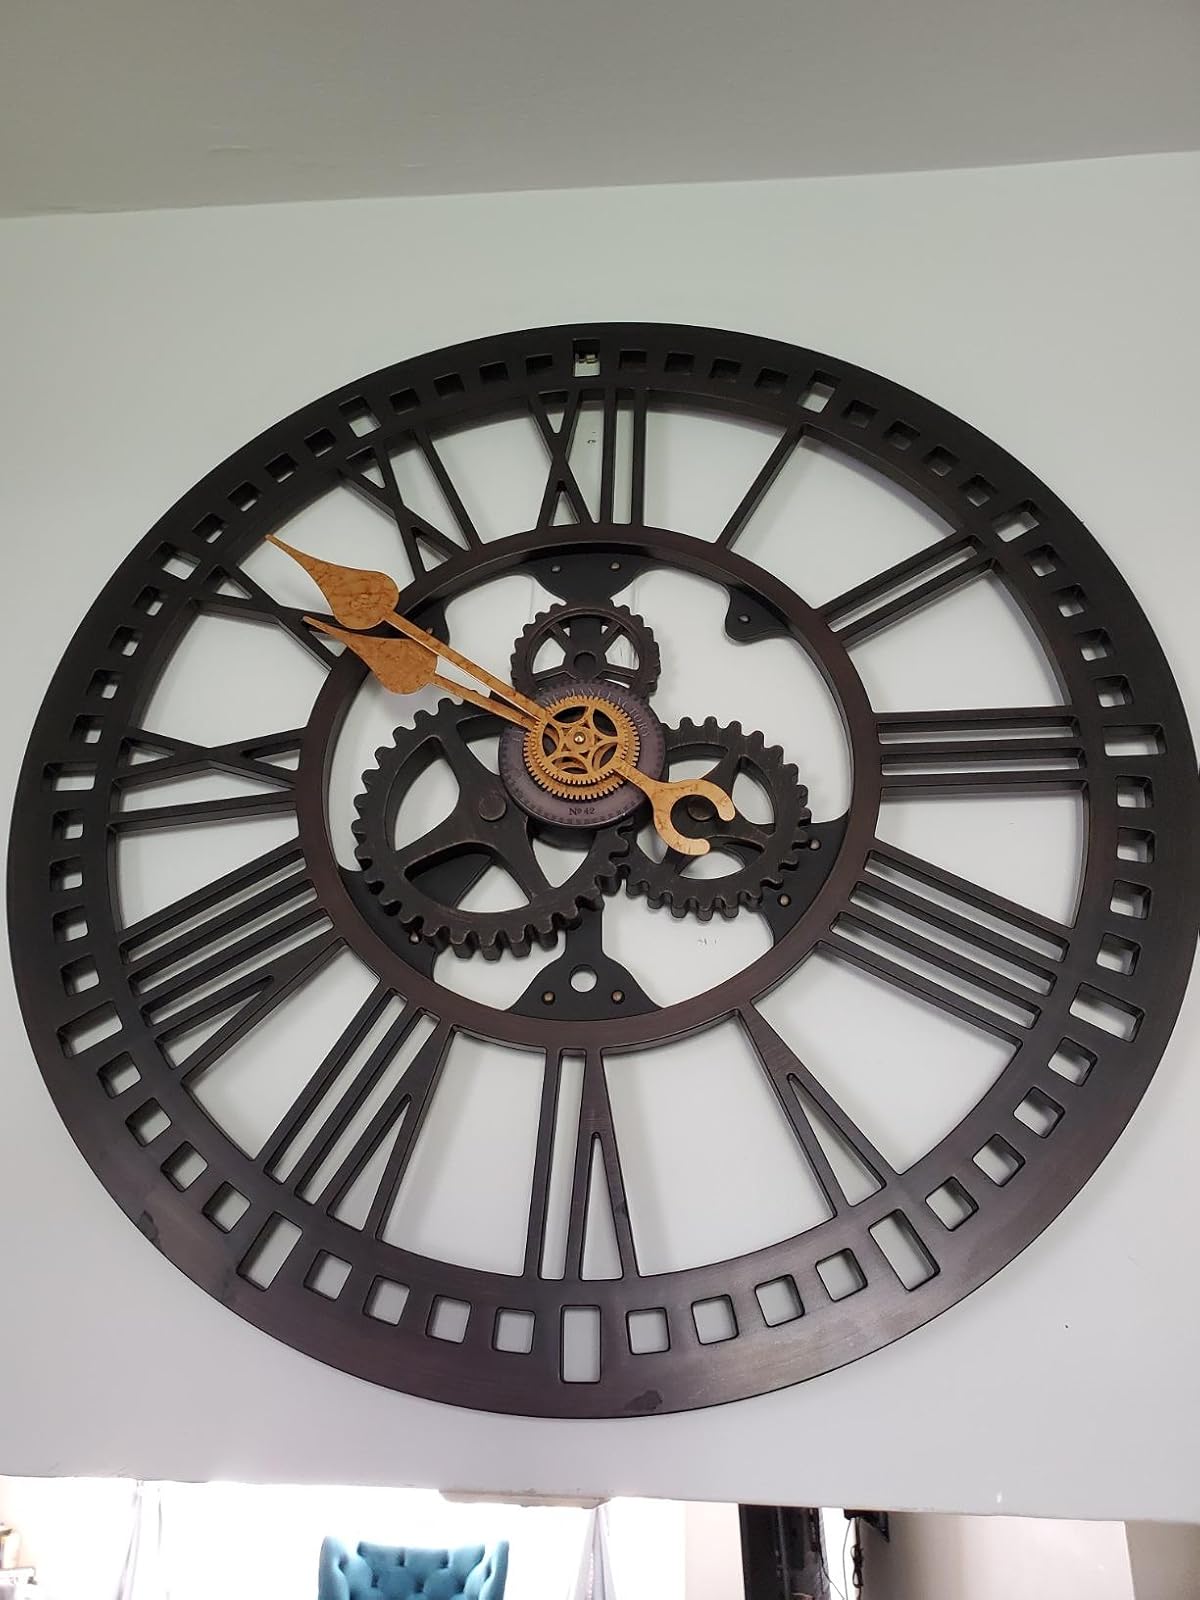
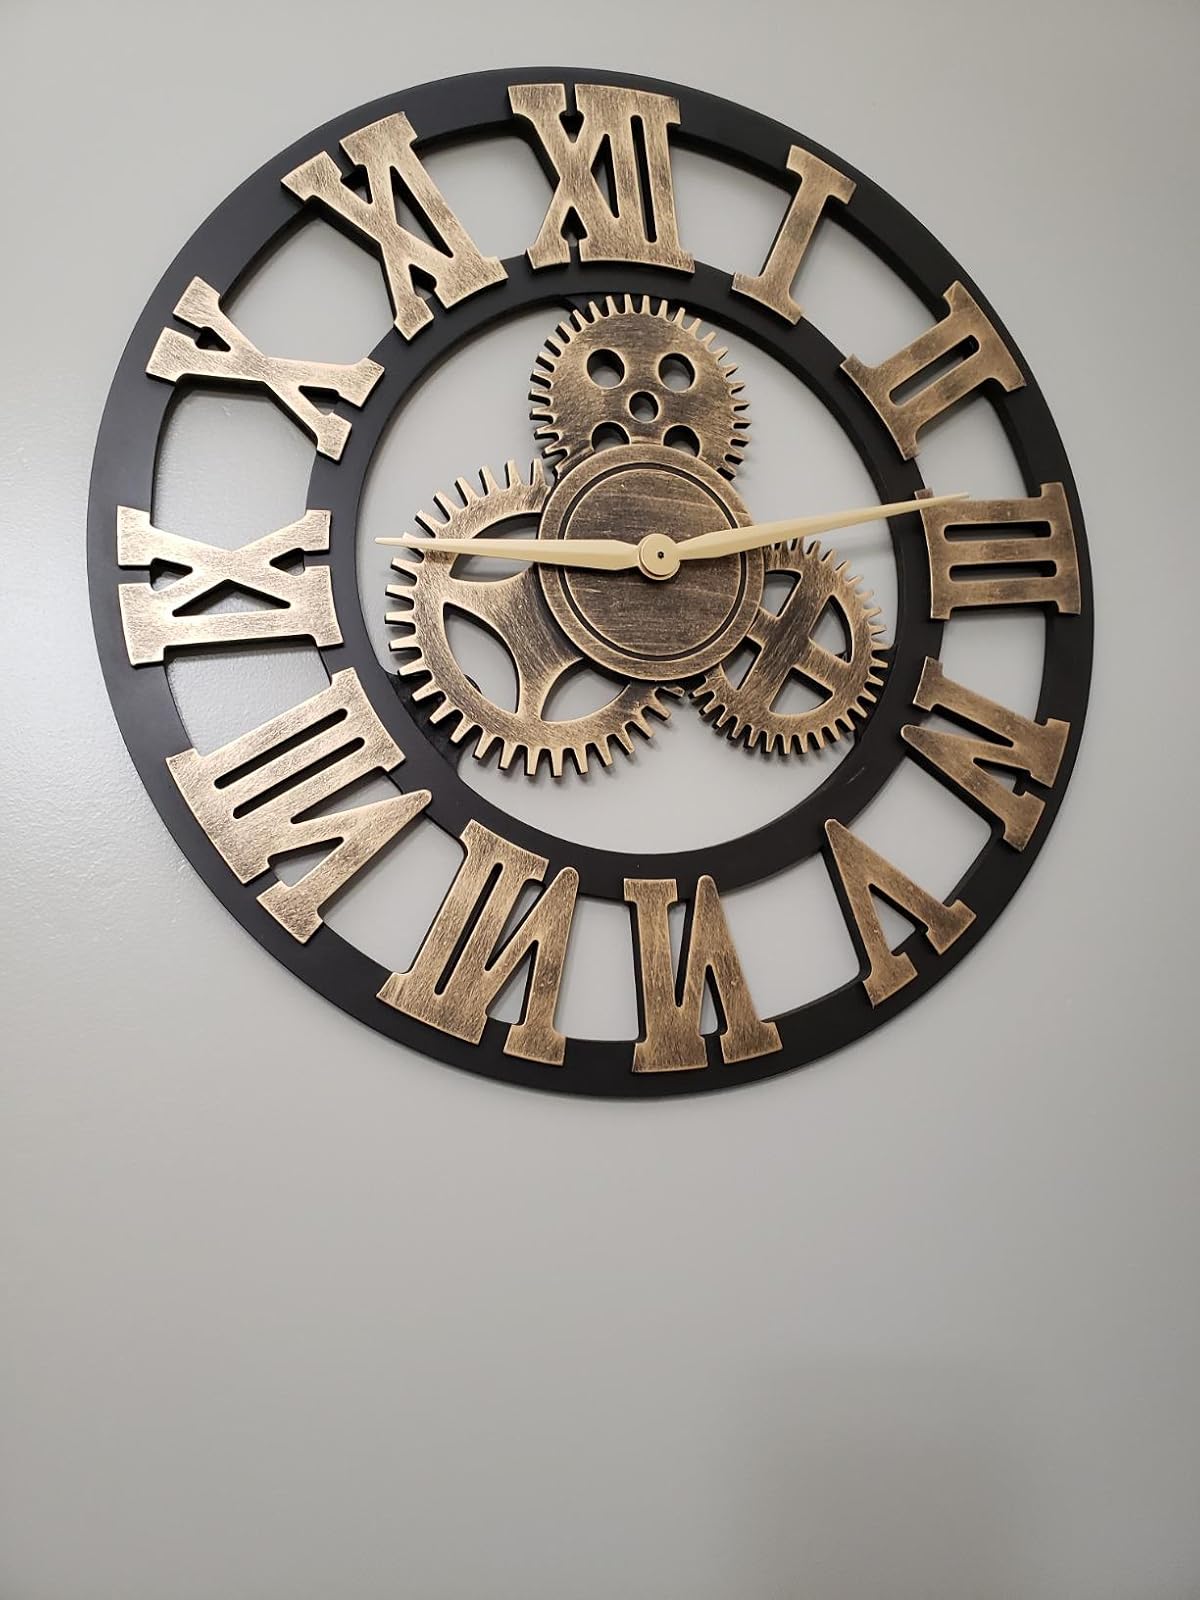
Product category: clock
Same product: no